Goldscheider ceramics

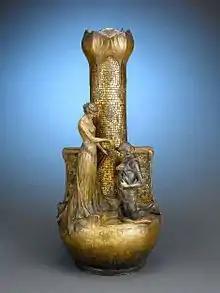
Joan of Arc Cane Stand by Goldscheider, circa 1897/1914.

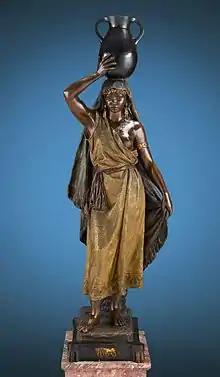
Sakka-ha, Terracotta Figure by Goldscheider, circa 1895.

Goldscheider Porcelain Manufactory and Majolica Factory (later: "Goldscheider Keramik") was an Austrian ceramic manufactory, which specialized in porcelain, terracotta, faience, and bronze decorative objects.